Bath City F.C.

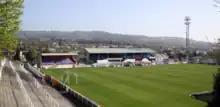
Twerton Park, home of Bath City F.C.

Twerton Park became the club's home ground in 1932 and three years later, roofing was added to The Popular Side. In 1946, Twerton Park was described as "rivaling any stadium in the west of England." A record attendance of 18,020 was recorded in 1960, versus Brighton & Hove Albion in the third round of the FA Cup. Attendances during the 1940s and 1950s were the highest recorded in the club's history, with notable home gates including; 17,000 in 1944 vs Aston Villa, 14,000 vs Southend United in the 1952–53 season and 11,700 against Yeovil Town in 1957.